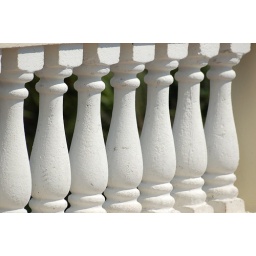
Columns on the wall of a bridge in Clacton, Essex, UK